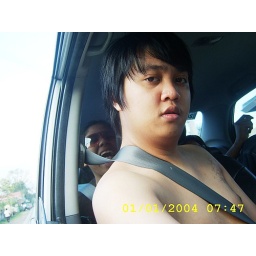
Topless in the car because my shirt got wet from riding that boat.